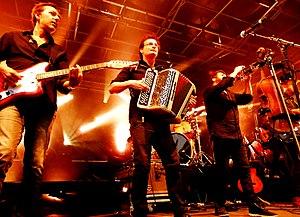
DSLZ le 13 septembre 2019 à Grandchamp (44)
Debout sur le zinc est un groupe de la nouvelle scène française. Ses membres empruntent leurs mélodies aux rythmes rock, tziganes, yiddish ou orientaux mais en font une musique originale grâce à leurs textes et à leurs arrangements.